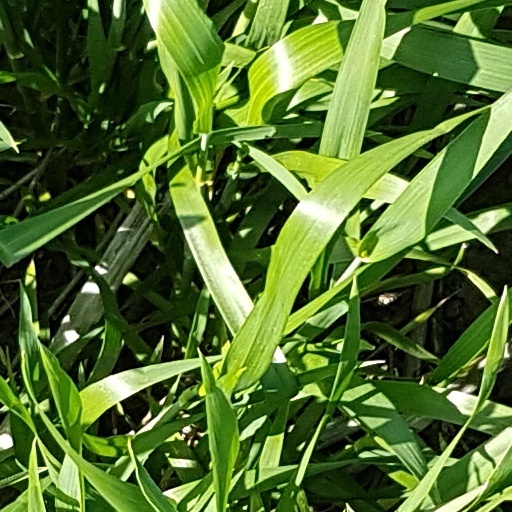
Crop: wheat